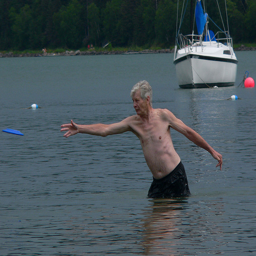
A person in the water with a Frisbee.
An older man wearing boxers while standing in a lake.
an old guy playing frisbee in the water
An old man standing in a lake and throwing a frisbee.
A older shirtless man standing in the water